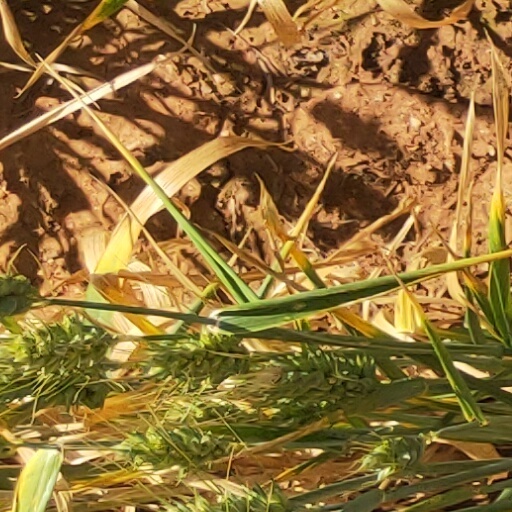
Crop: wheat